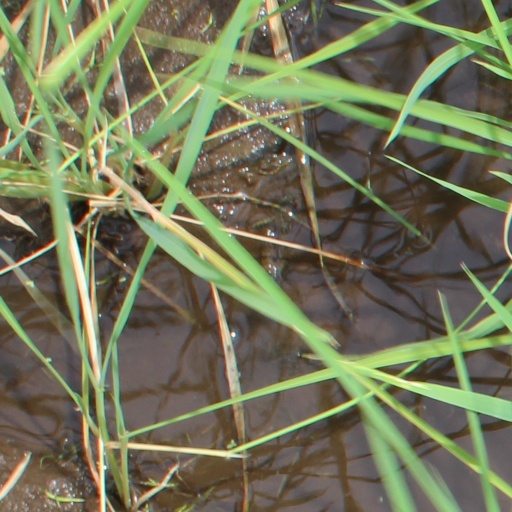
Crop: rice